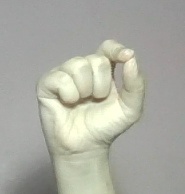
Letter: fa